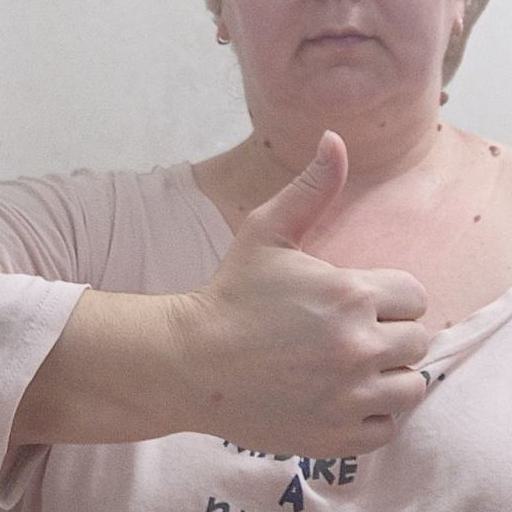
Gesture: like